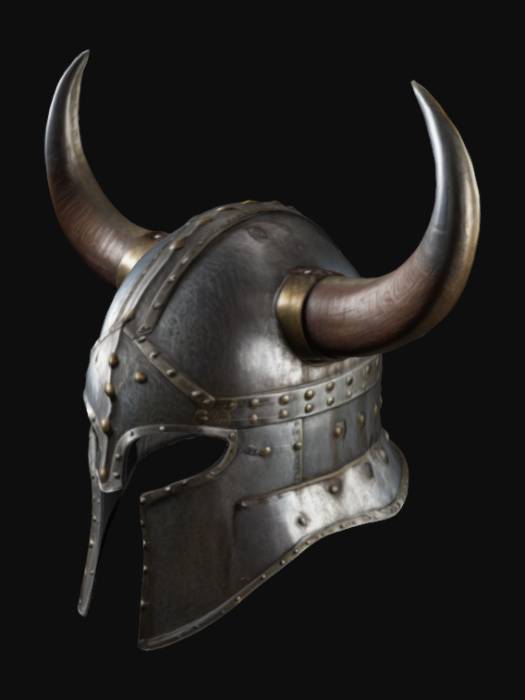
미적 점수 (1~10점): 7